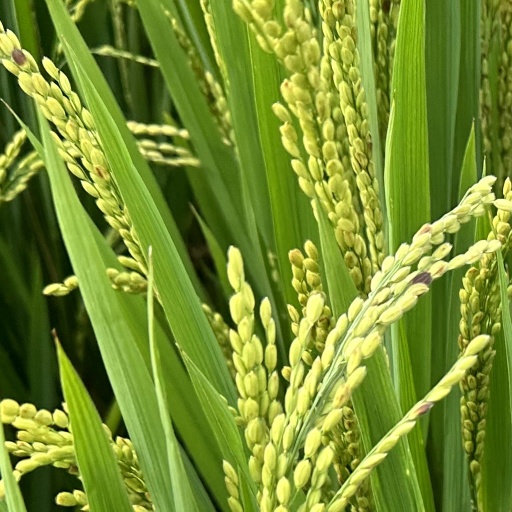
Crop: rice